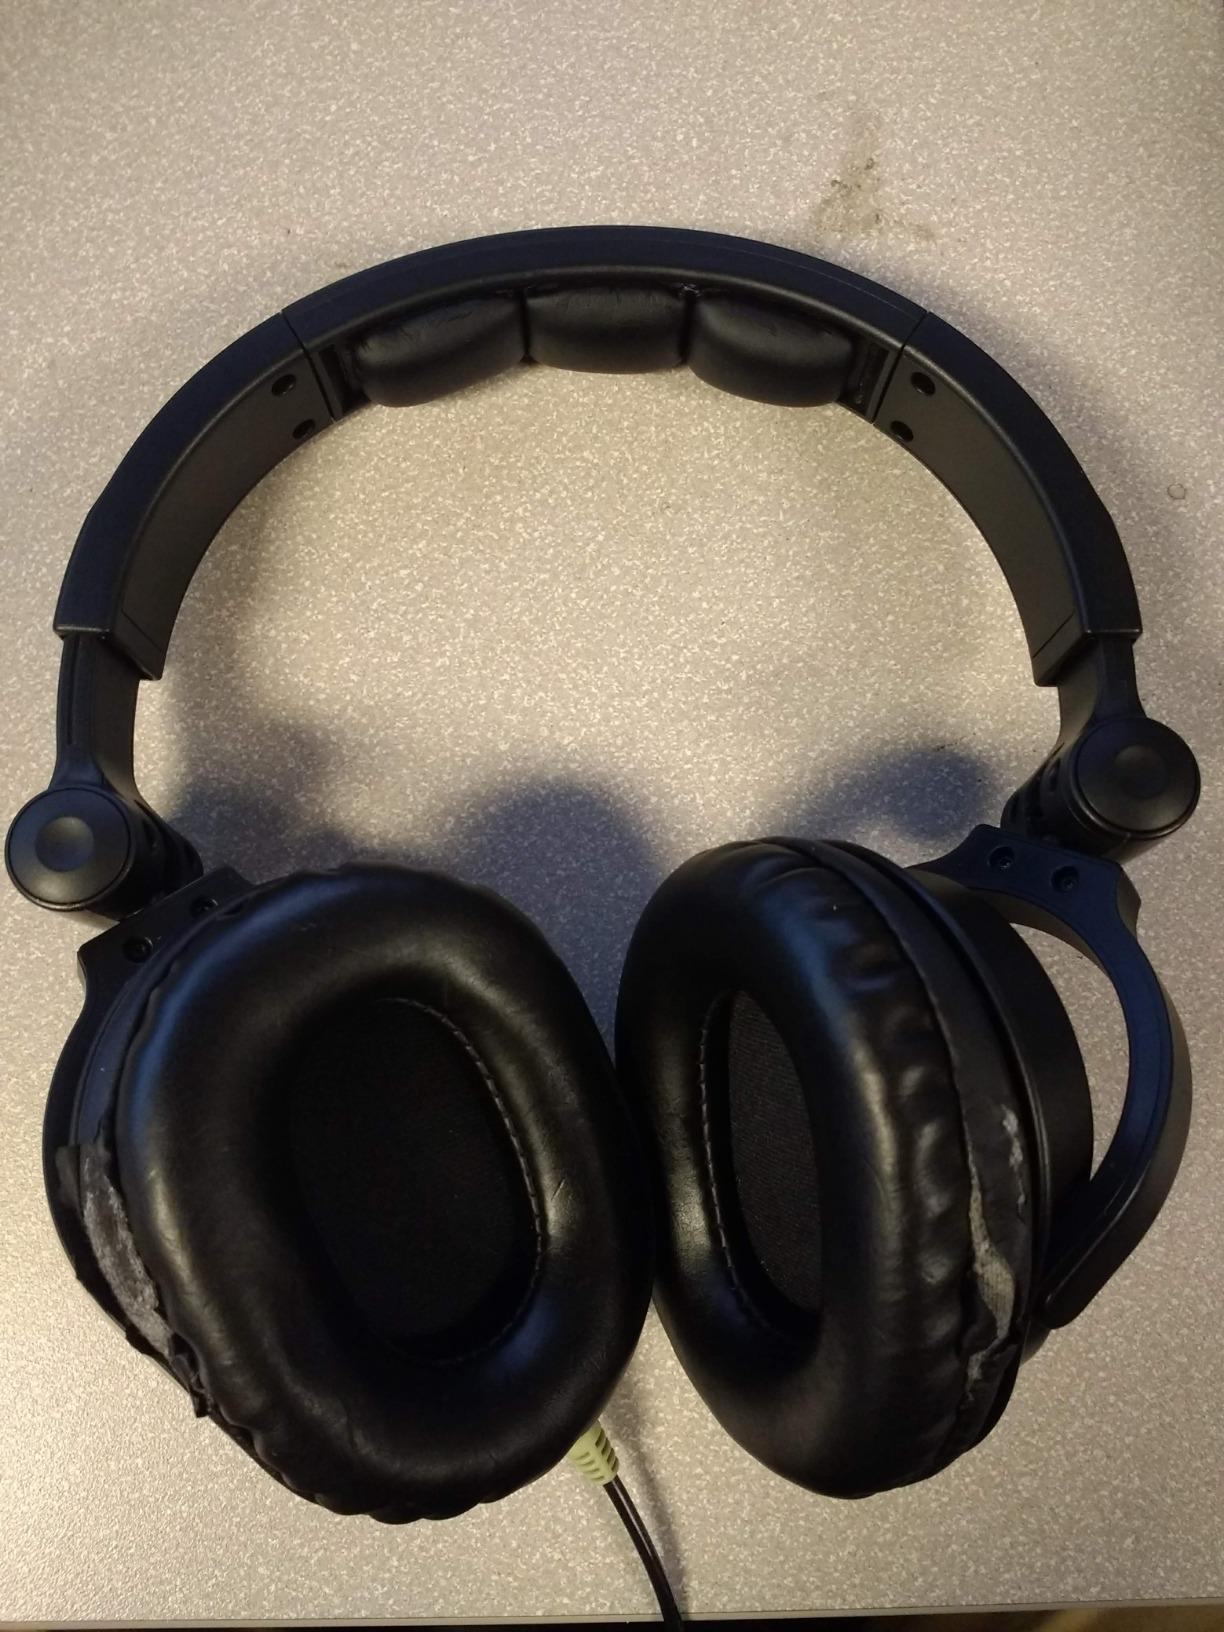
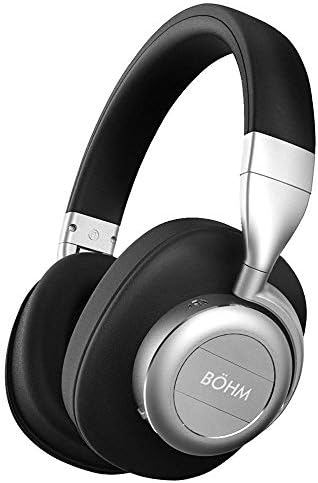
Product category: headphones
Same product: no